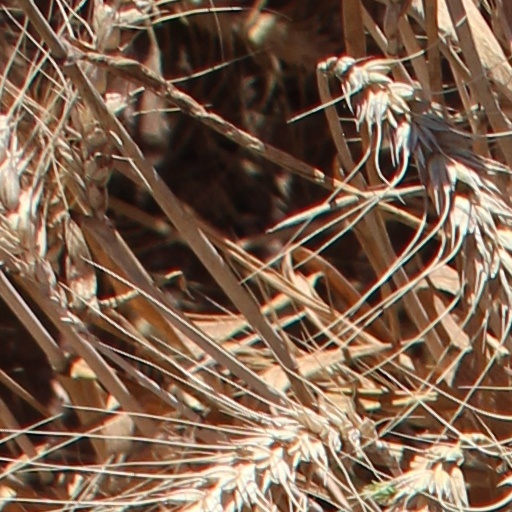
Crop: wheat